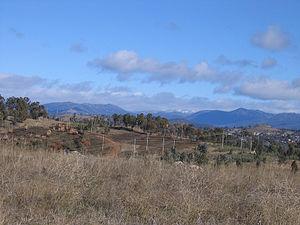
Les monts Brindabella sont une chaîne de montagnes de Nouvelle-Galles du Sud et du Territoire de la capitale australienne, en Australie qui font partie des Alpes australiennes qui font elles-mêmes partie de la cordillère australienne. Ils forment une partie importante de l'horizon à l'ouest de Canberra.